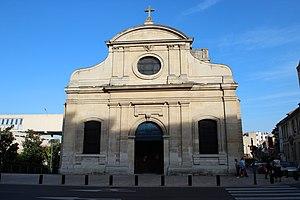
Église Saint-Martin à Meudon en France.
Le château de Meudon, dit château royal de Meudon, palais impérial de Meudon ou Domaine national de Meudon, est un château français situé à Meudon, dans le département des Hauts-de-Seine. Il est notamment la résidence de la duchesse d'Étampes, du cardinal de Lorraine, d'Abel Servien, de Louvois ainsi que de Monseigneur, dit le Grand Dauphin, qui lui adjoint en annexe le château de Chaville. Incendié en 1795 et en 1871, le Château-Neuf, dont la démolition est un temps envisagée, est conservé pour sa majeure partie. Il est transformé à partir de 1878 en observatoire servant de réceptacle à une lunette astronomique, avant d'être rattaché à l'Observatoire de Paris en 1927.